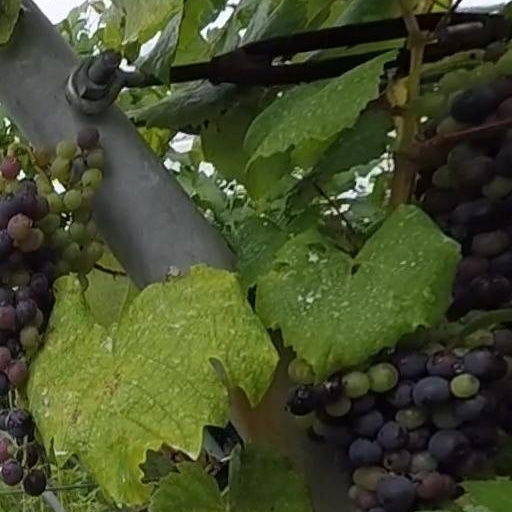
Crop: grape